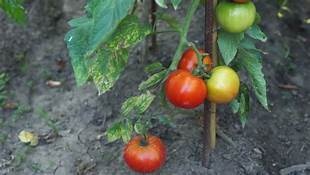
Label: tomato